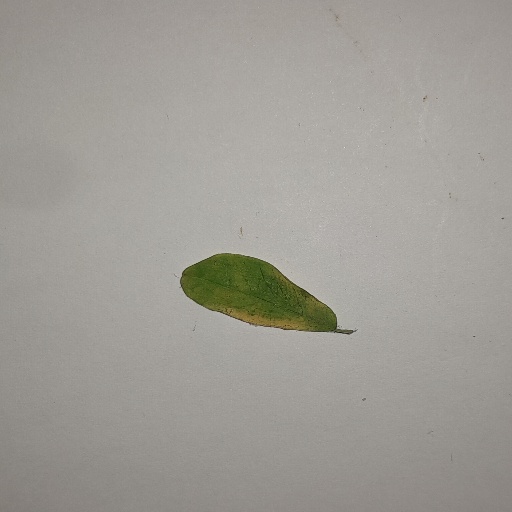
Species: Sojina
Leaf condition: Yellow Leaf